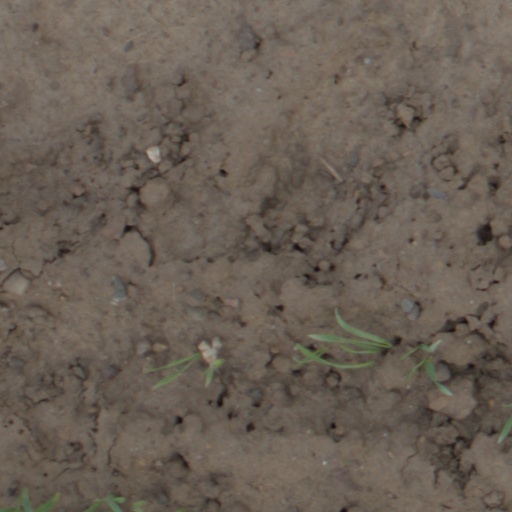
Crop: wheat